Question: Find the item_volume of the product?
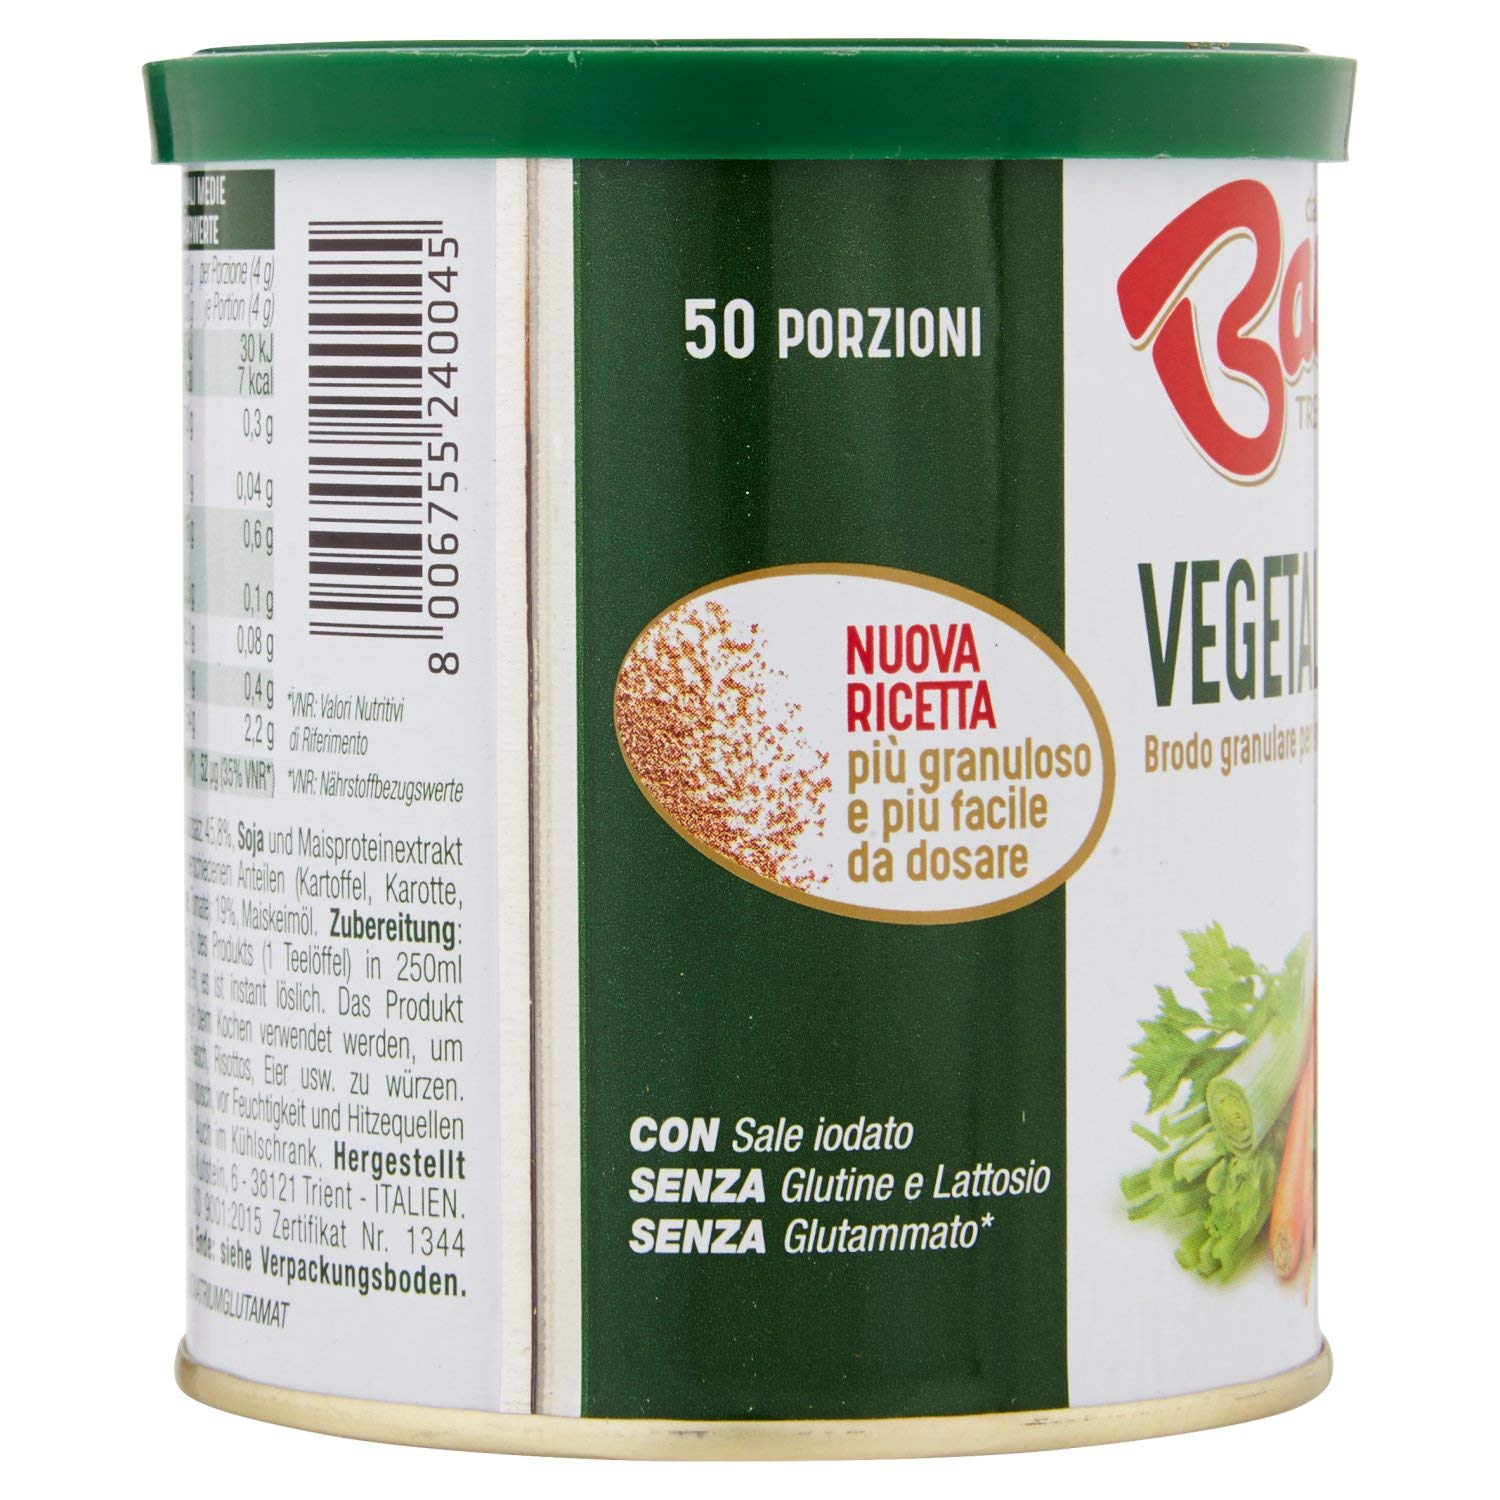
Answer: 250.0 millilitre